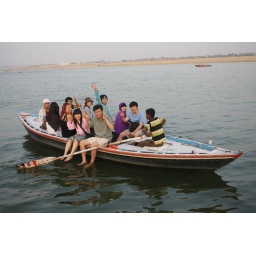
Tourists at a boat in river Ganga, Varanasi, IndiaT Mohandas